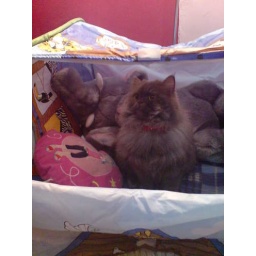
my cute baby is in his cute bed